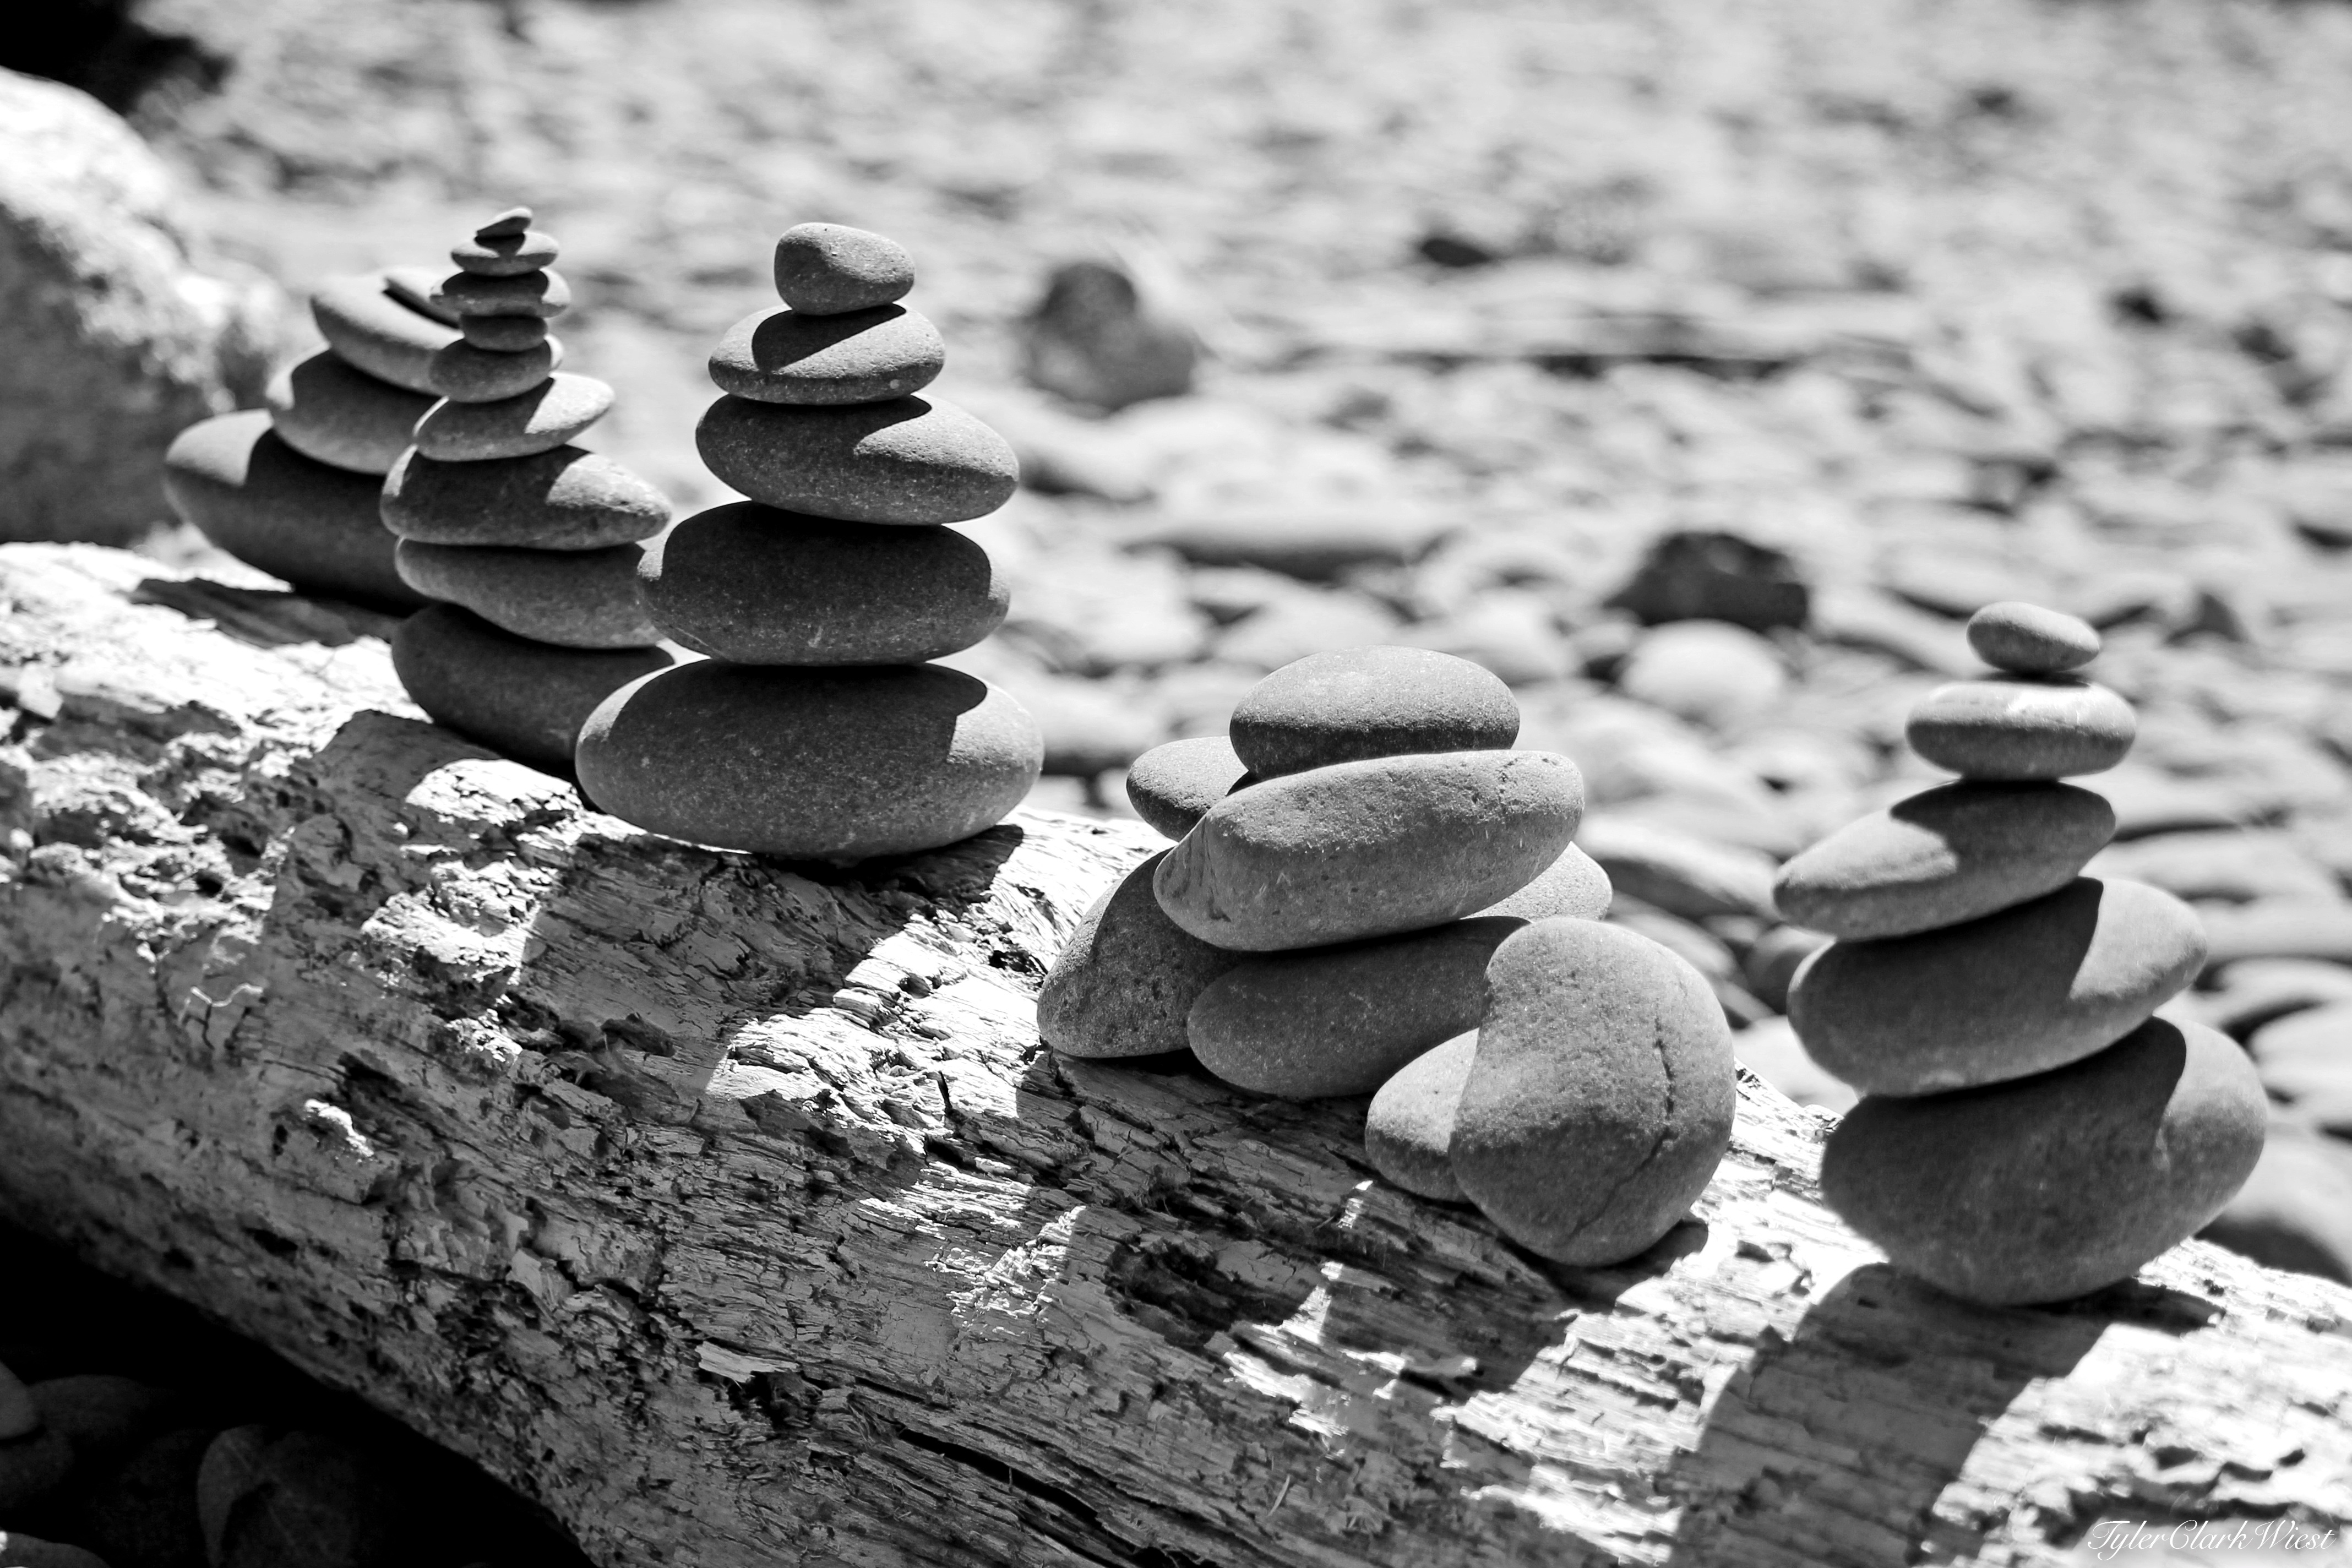
tree, nature, sand, rock, black and white, wood, white, photography, leaf, soil, black, monochrome, material, close up, macro photography, monochrome photography